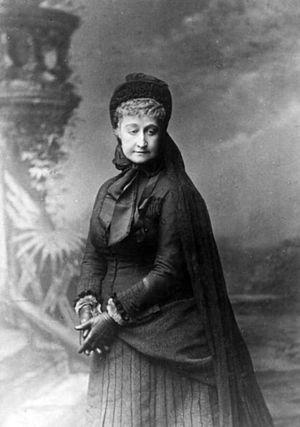
María Eugenia Ignacia Agustina de Palafox y Kirkpatrick, 19ᵉ comtesse de Teba — dite Eugénie de Montijo —, née le 5 mai 1826 à Grenade et morte le 11 juillet 1920 à Madrid, est l'épouse de Napoléon III, empereur des Français. À ce titre, elle porte le titre d'impératrice des Français du 29 janvier 1853 au 4 septembre 1870.